Casa Botines

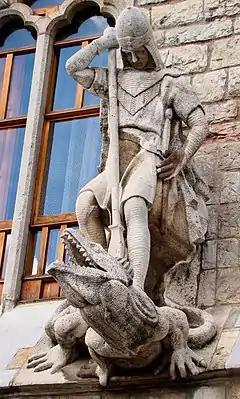
Sculpture showing Saint George slaying the dragon, executed by Llorenç Matamala i Piñol.

Gaudí placed the owners' dwellings on the first floor. These are accessed, respectively, by independent doors in the lateral and back façades. The upper floors house rental property and the lower floor contains the company offices. The building's principal entrance is crowned by a wrought iron inscription with the name of the company and by a stone sculpture of Saint George shown as he is slaying a dragon. During the restoration of the building in 1950, workers discovered a tube of lead under the sculpture containing the original plans signed by Gaudí and press clippings from the era.